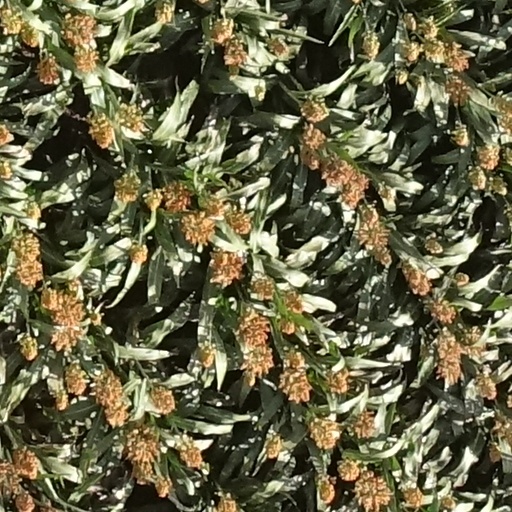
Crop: sorghum